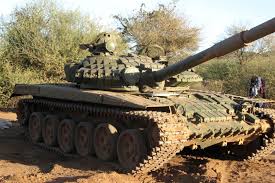
Label: Tank